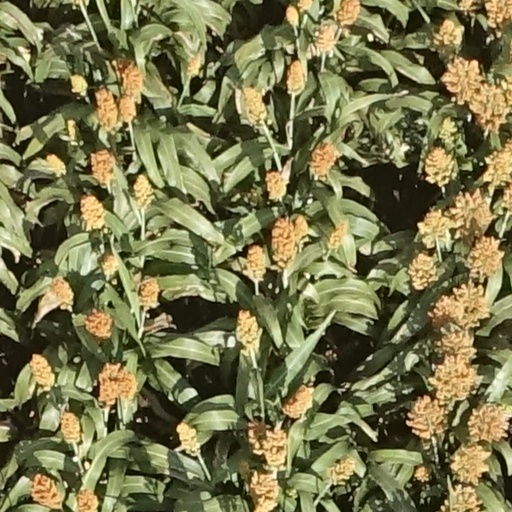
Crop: sorghum